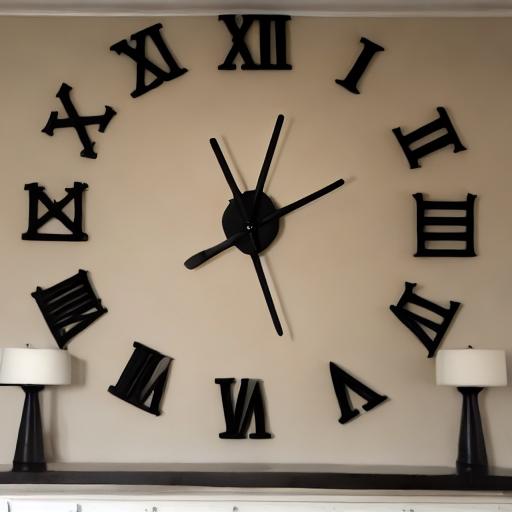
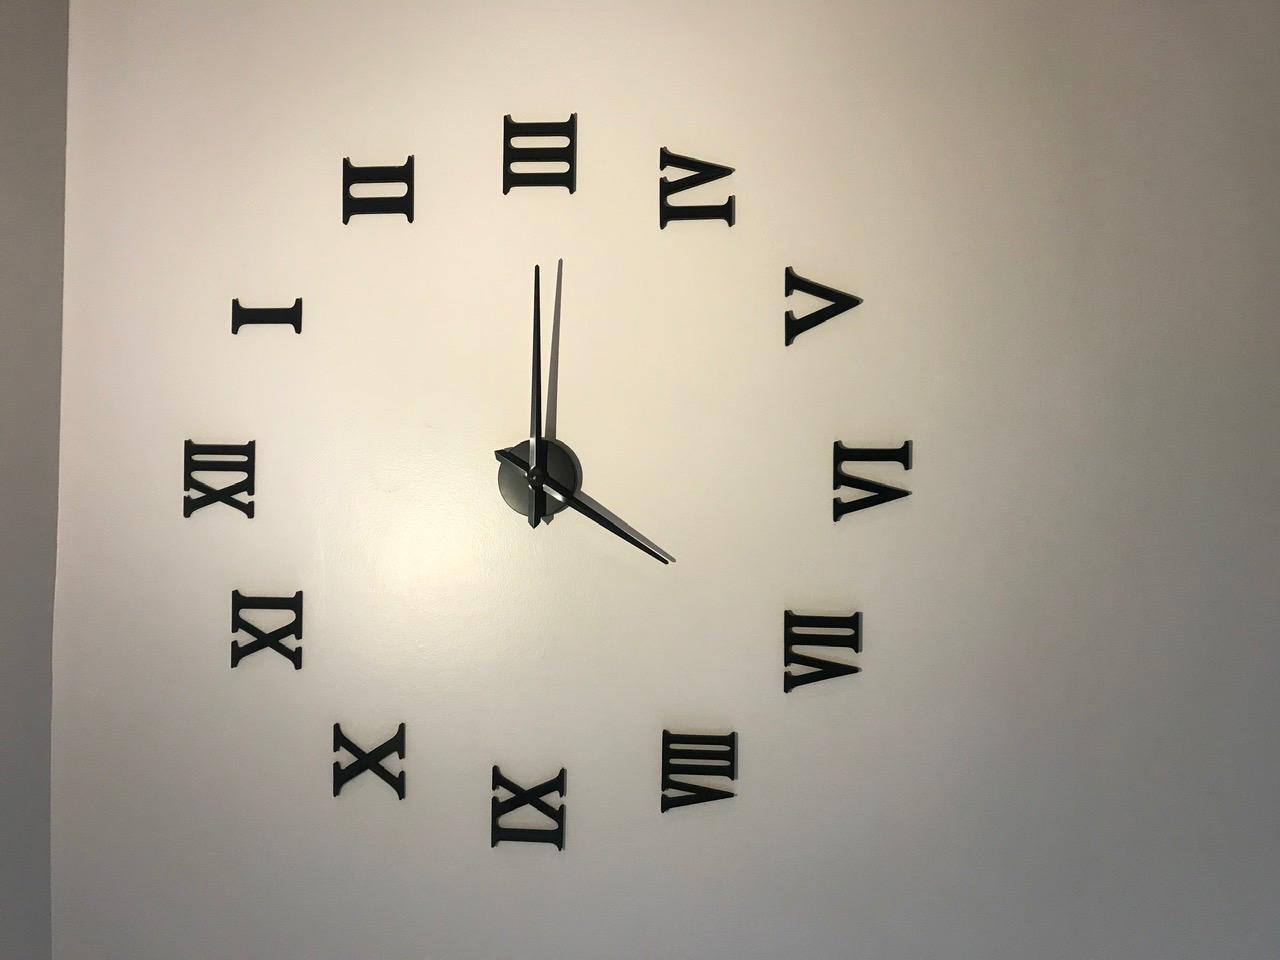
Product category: clock
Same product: no